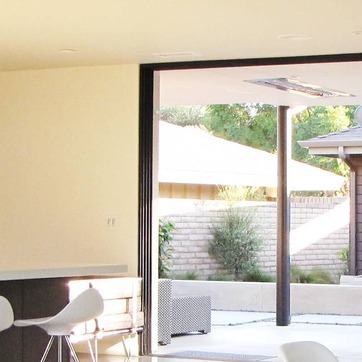
Material: glass